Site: saxony
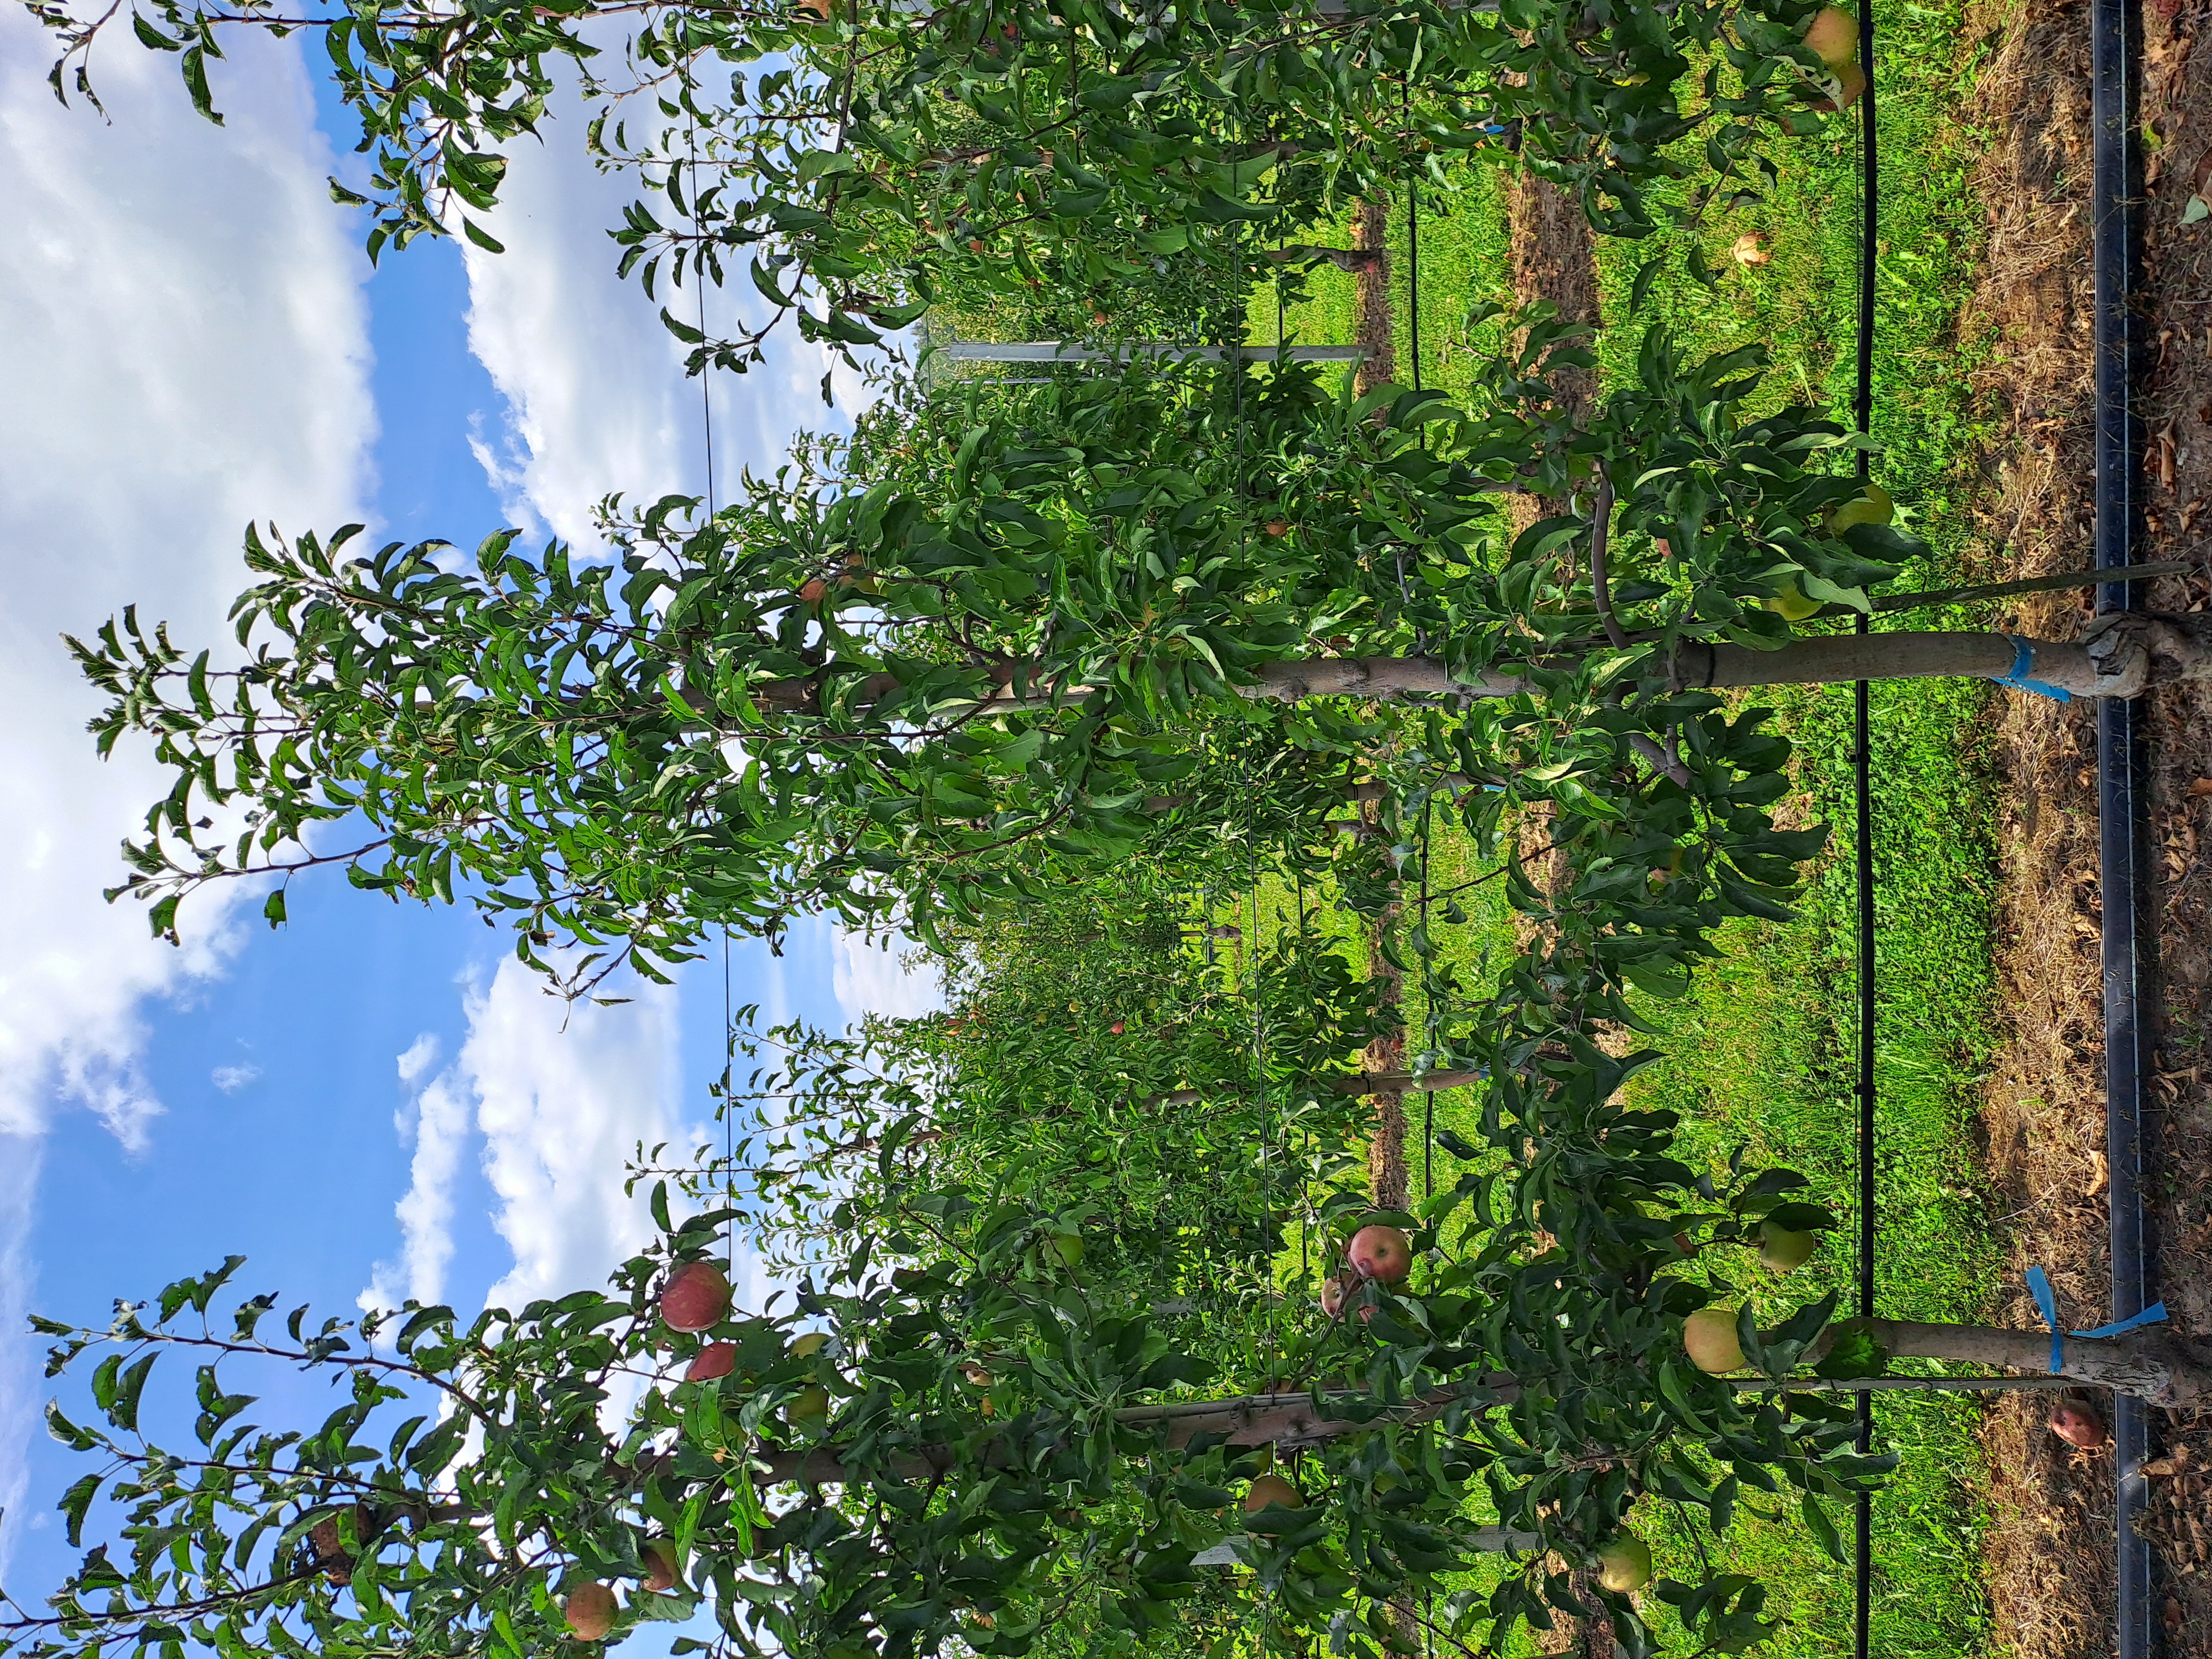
Growth stage (BBCH 85): Maturity of fruit and seed